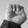
ASL letter: E